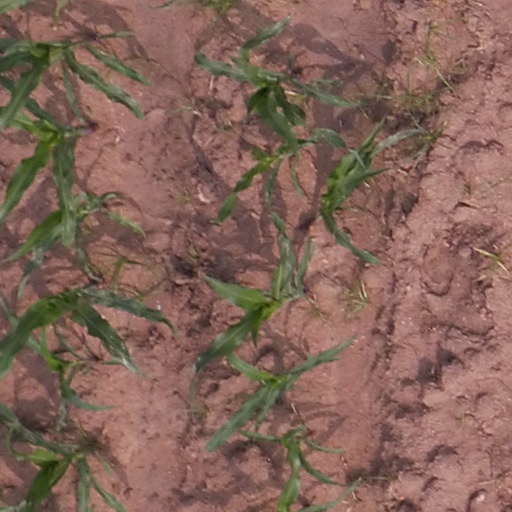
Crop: maize; corn